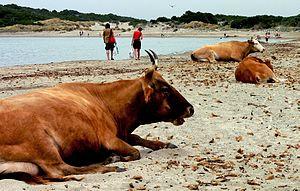
Barcaggio (Haute-Corse, France)
La corse est une race bovine française.